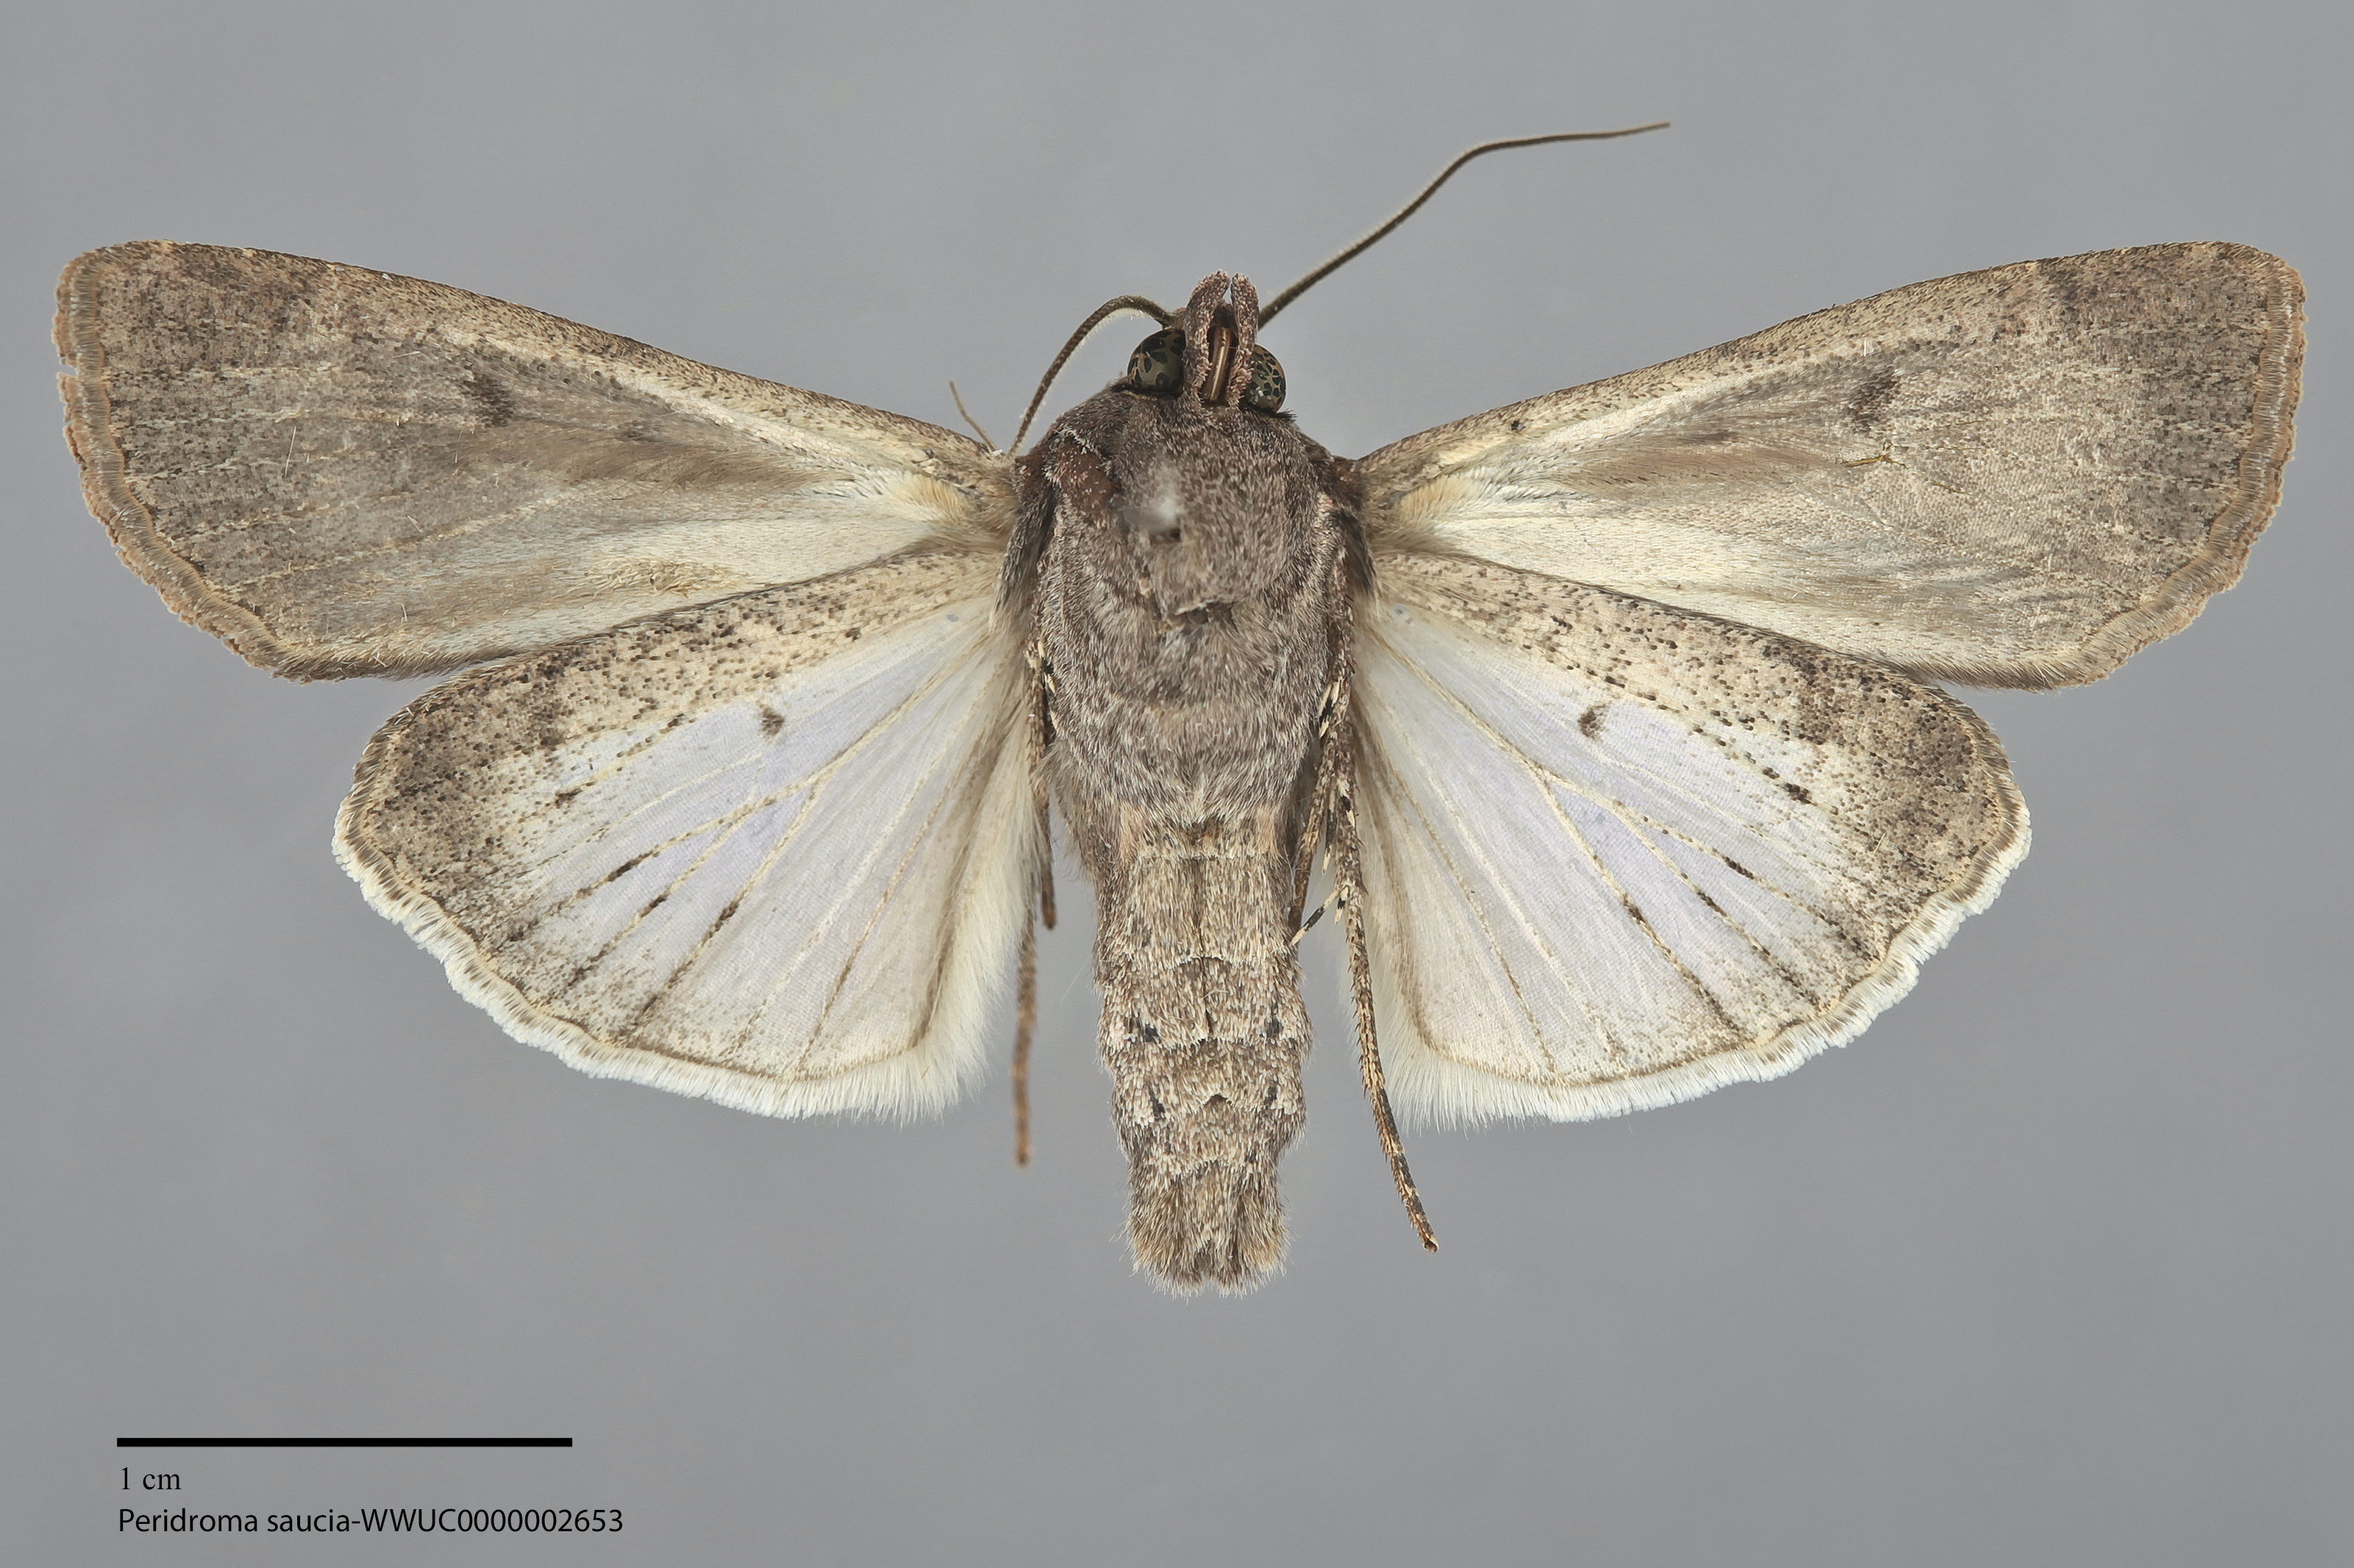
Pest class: cutworms